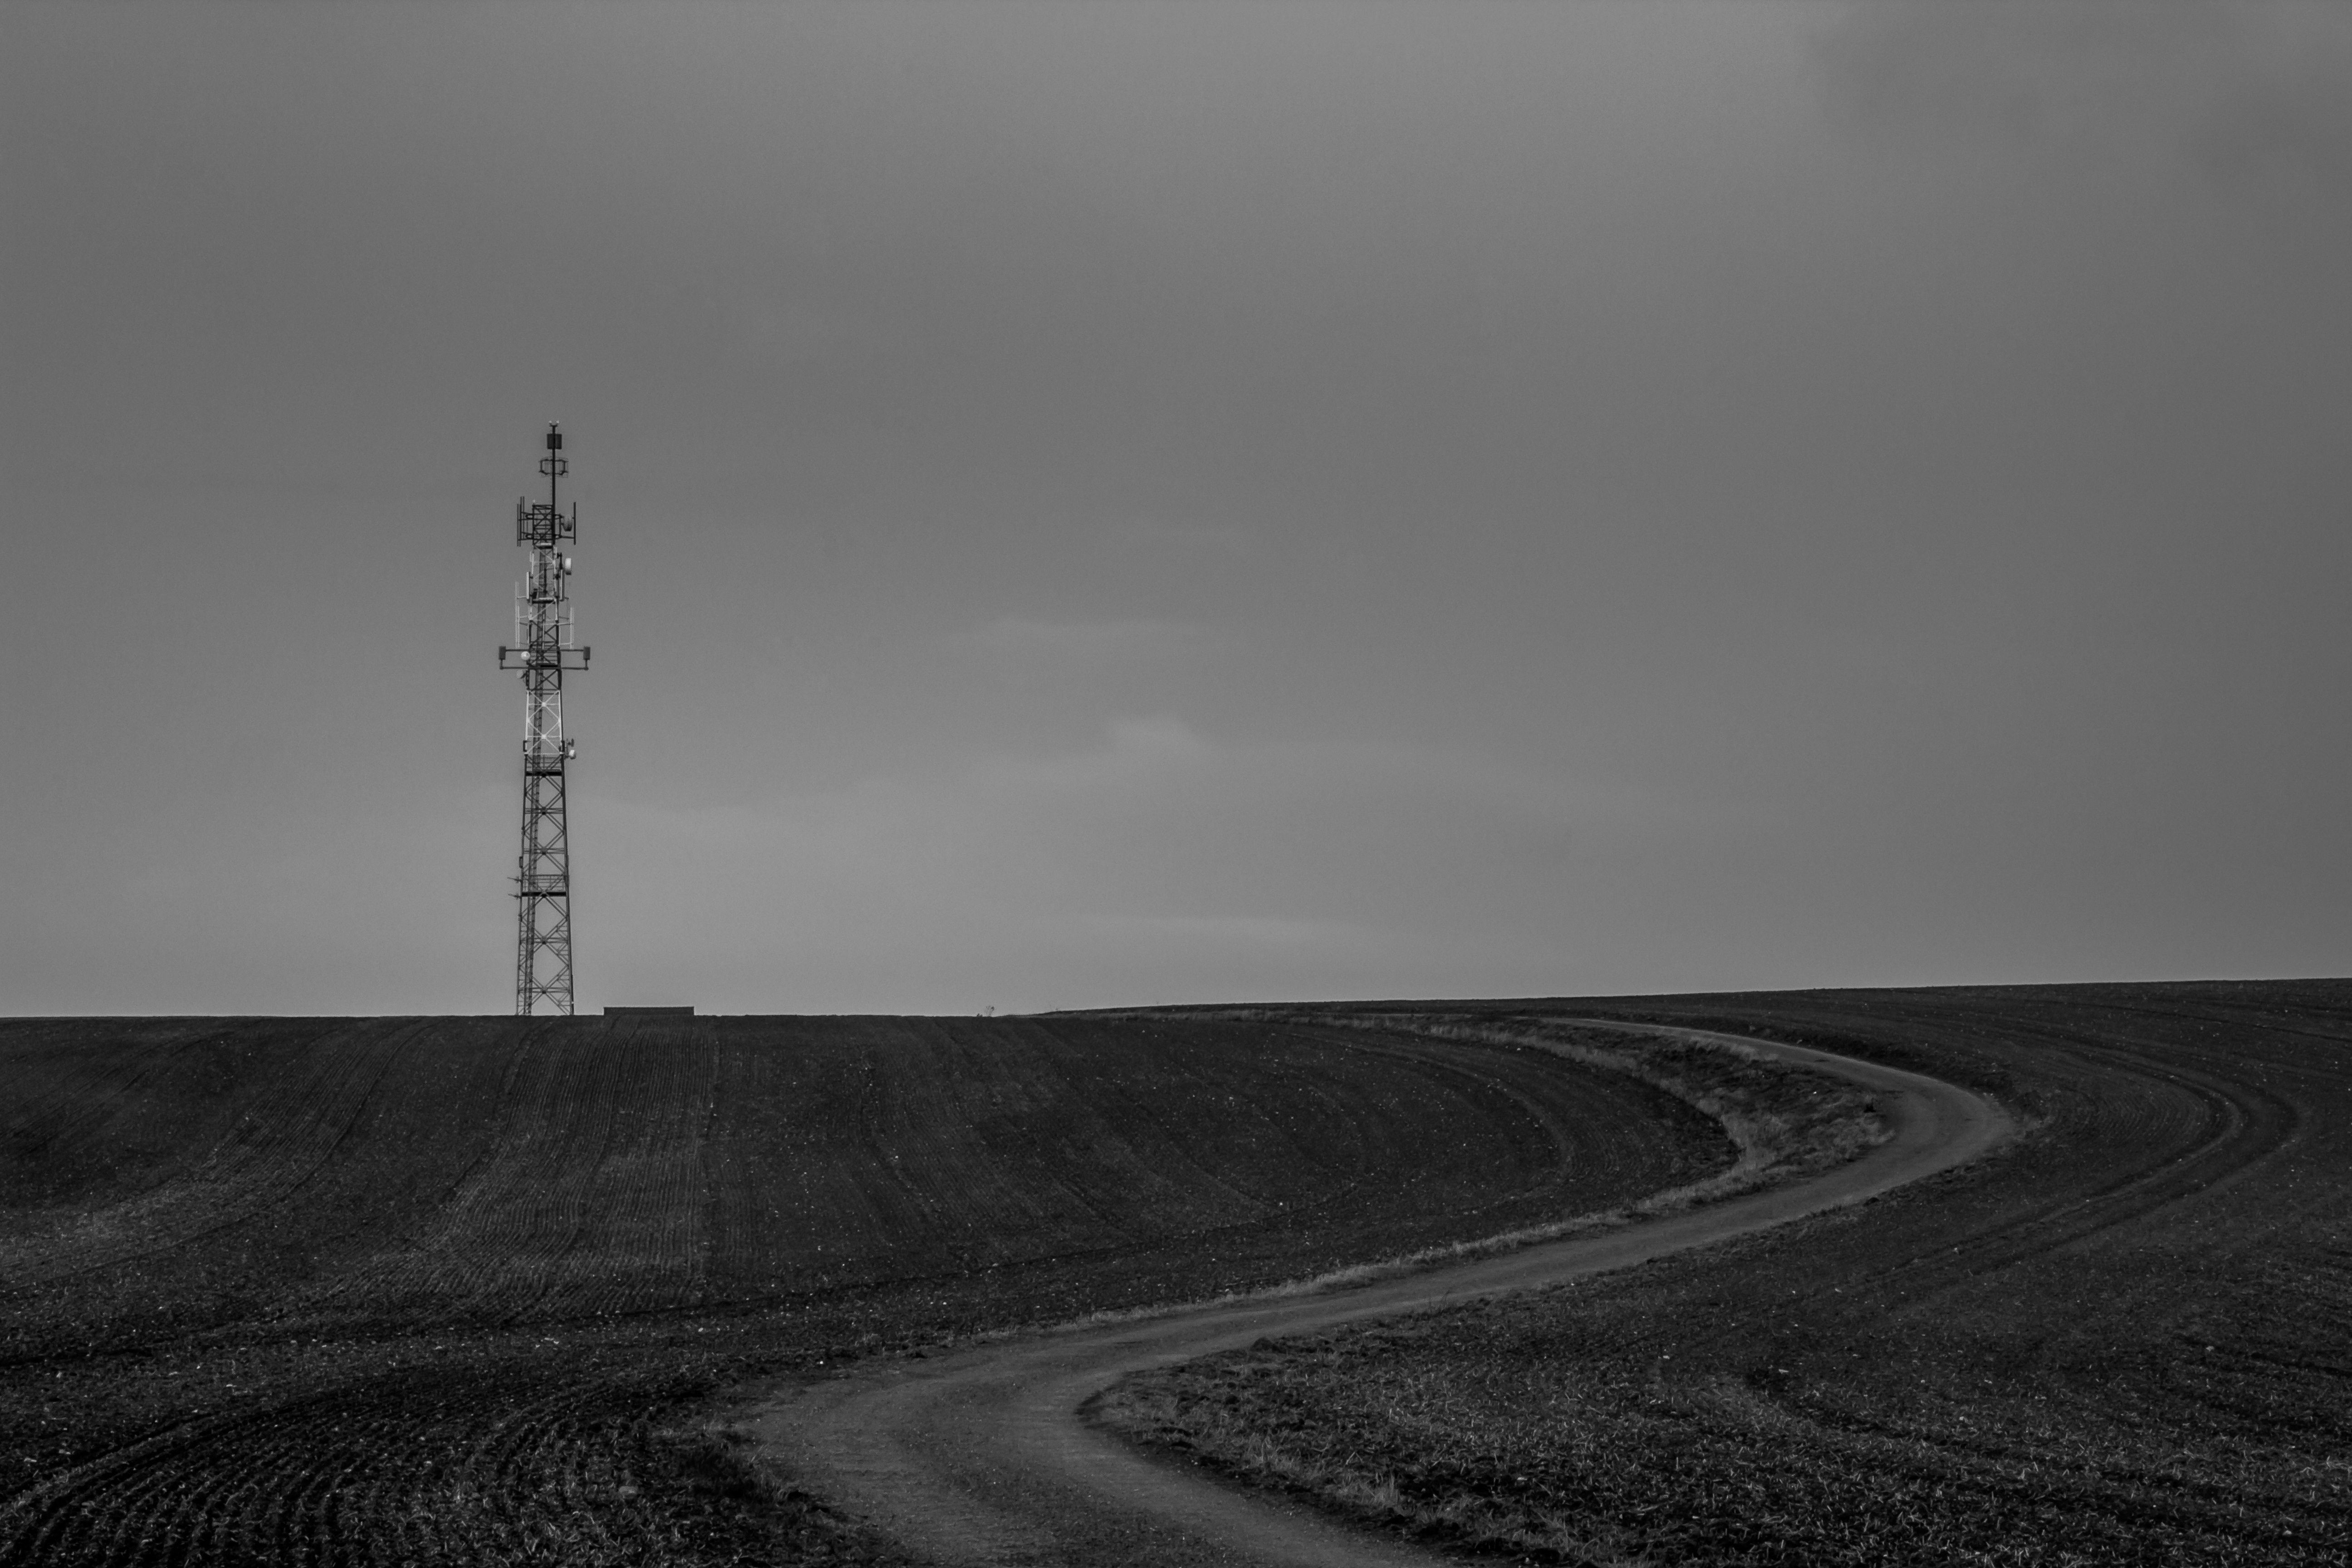
nature, path, horizon, cloud, black and white, fog, hill, wind, twilight, tower, weather, monochrome, shape, transmitter, krnov, monochrome photography, atmospheric phenomenon, atmosphere of earth